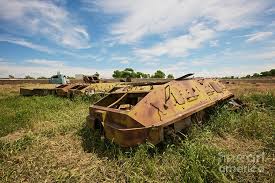
Label: BTR-60